Aeropark

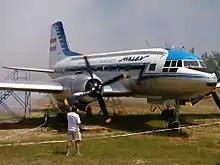
Il-14T HA-MAL

This Il-14 originally belonged to the 226th Independent Mixed Aviation Regiment, of the Southern Army Group of the Soviet Red Army. In 1981 it was withdrawn from service and stored for six years in Mirhorod (today in Ukraine), then in Tököl Airport, Hungary. In late 1987 it was flown to Ferihegy where it became the first plane of the newly founded aviation museum. Since then it was moved twice, in 1991 and in 2017, when the museum moved to a new place. Its total flight time is 5928 hours. In 2009-2010 it has been restored. Originally it was only planned to be repainted in period Malév livery (while this specific plane has never been owned by Malév, the airline had Il-14 planes in its fleet), but since the plane was in a very good condition even after 25 years of disuse, repairs were done on both engines and visitors can watch them being started once a month.